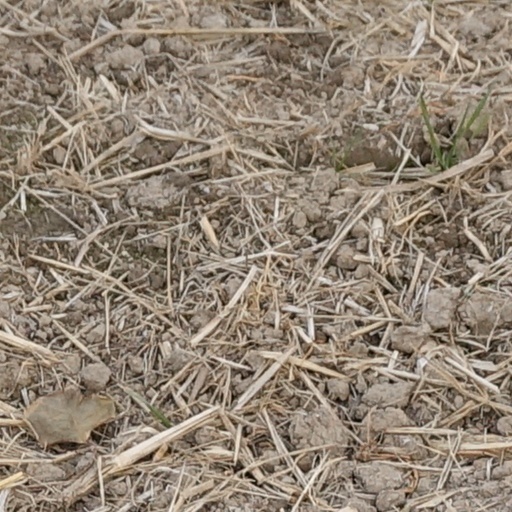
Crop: wheat